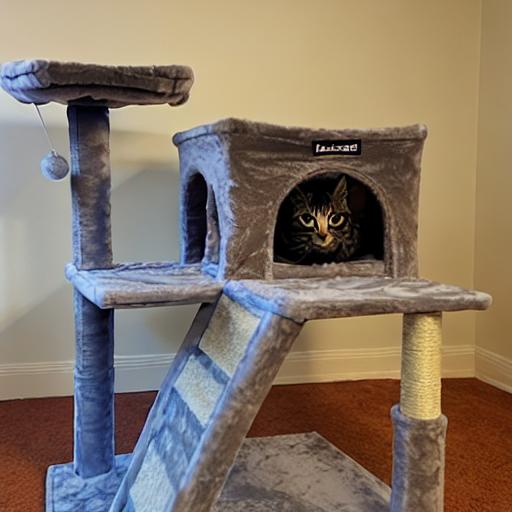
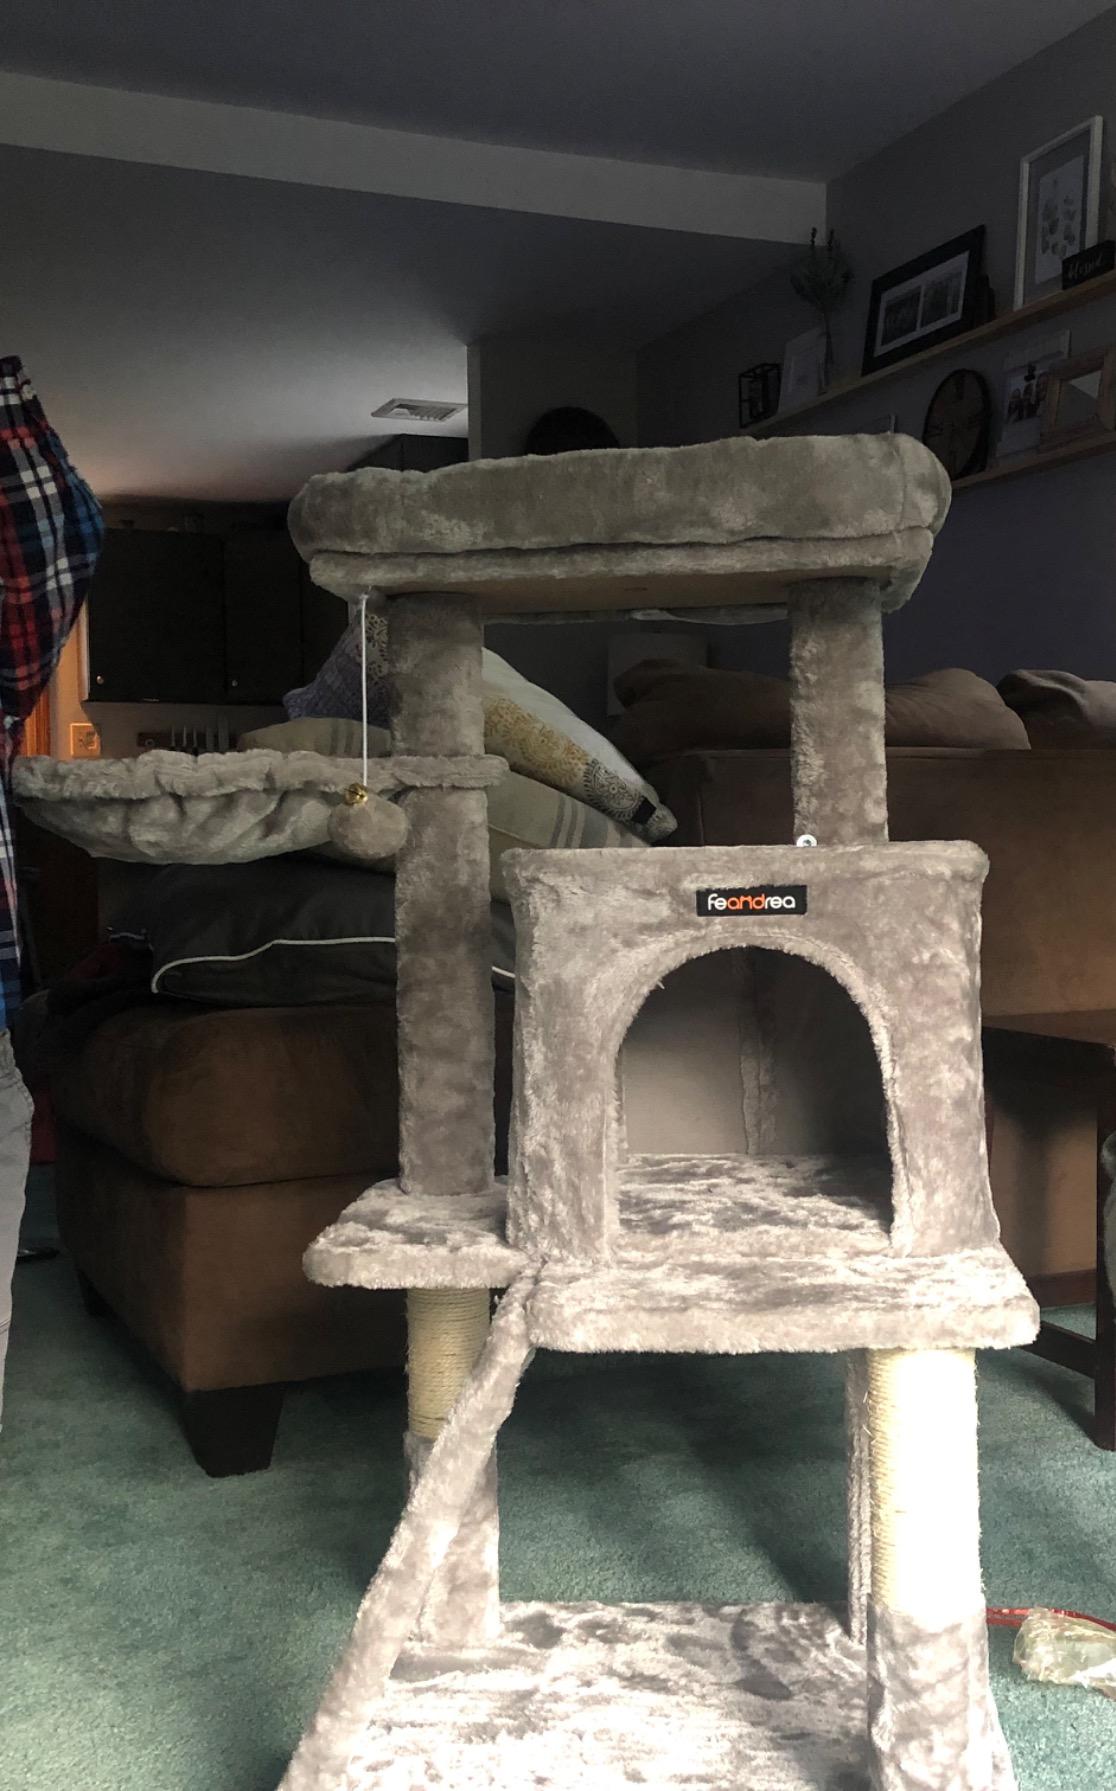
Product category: items_cat tree
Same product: no